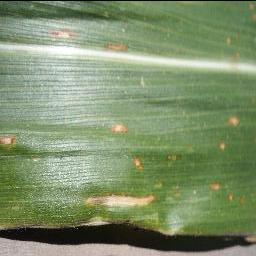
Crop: corn
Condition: (maize)_cercospora_spot_gray_spot